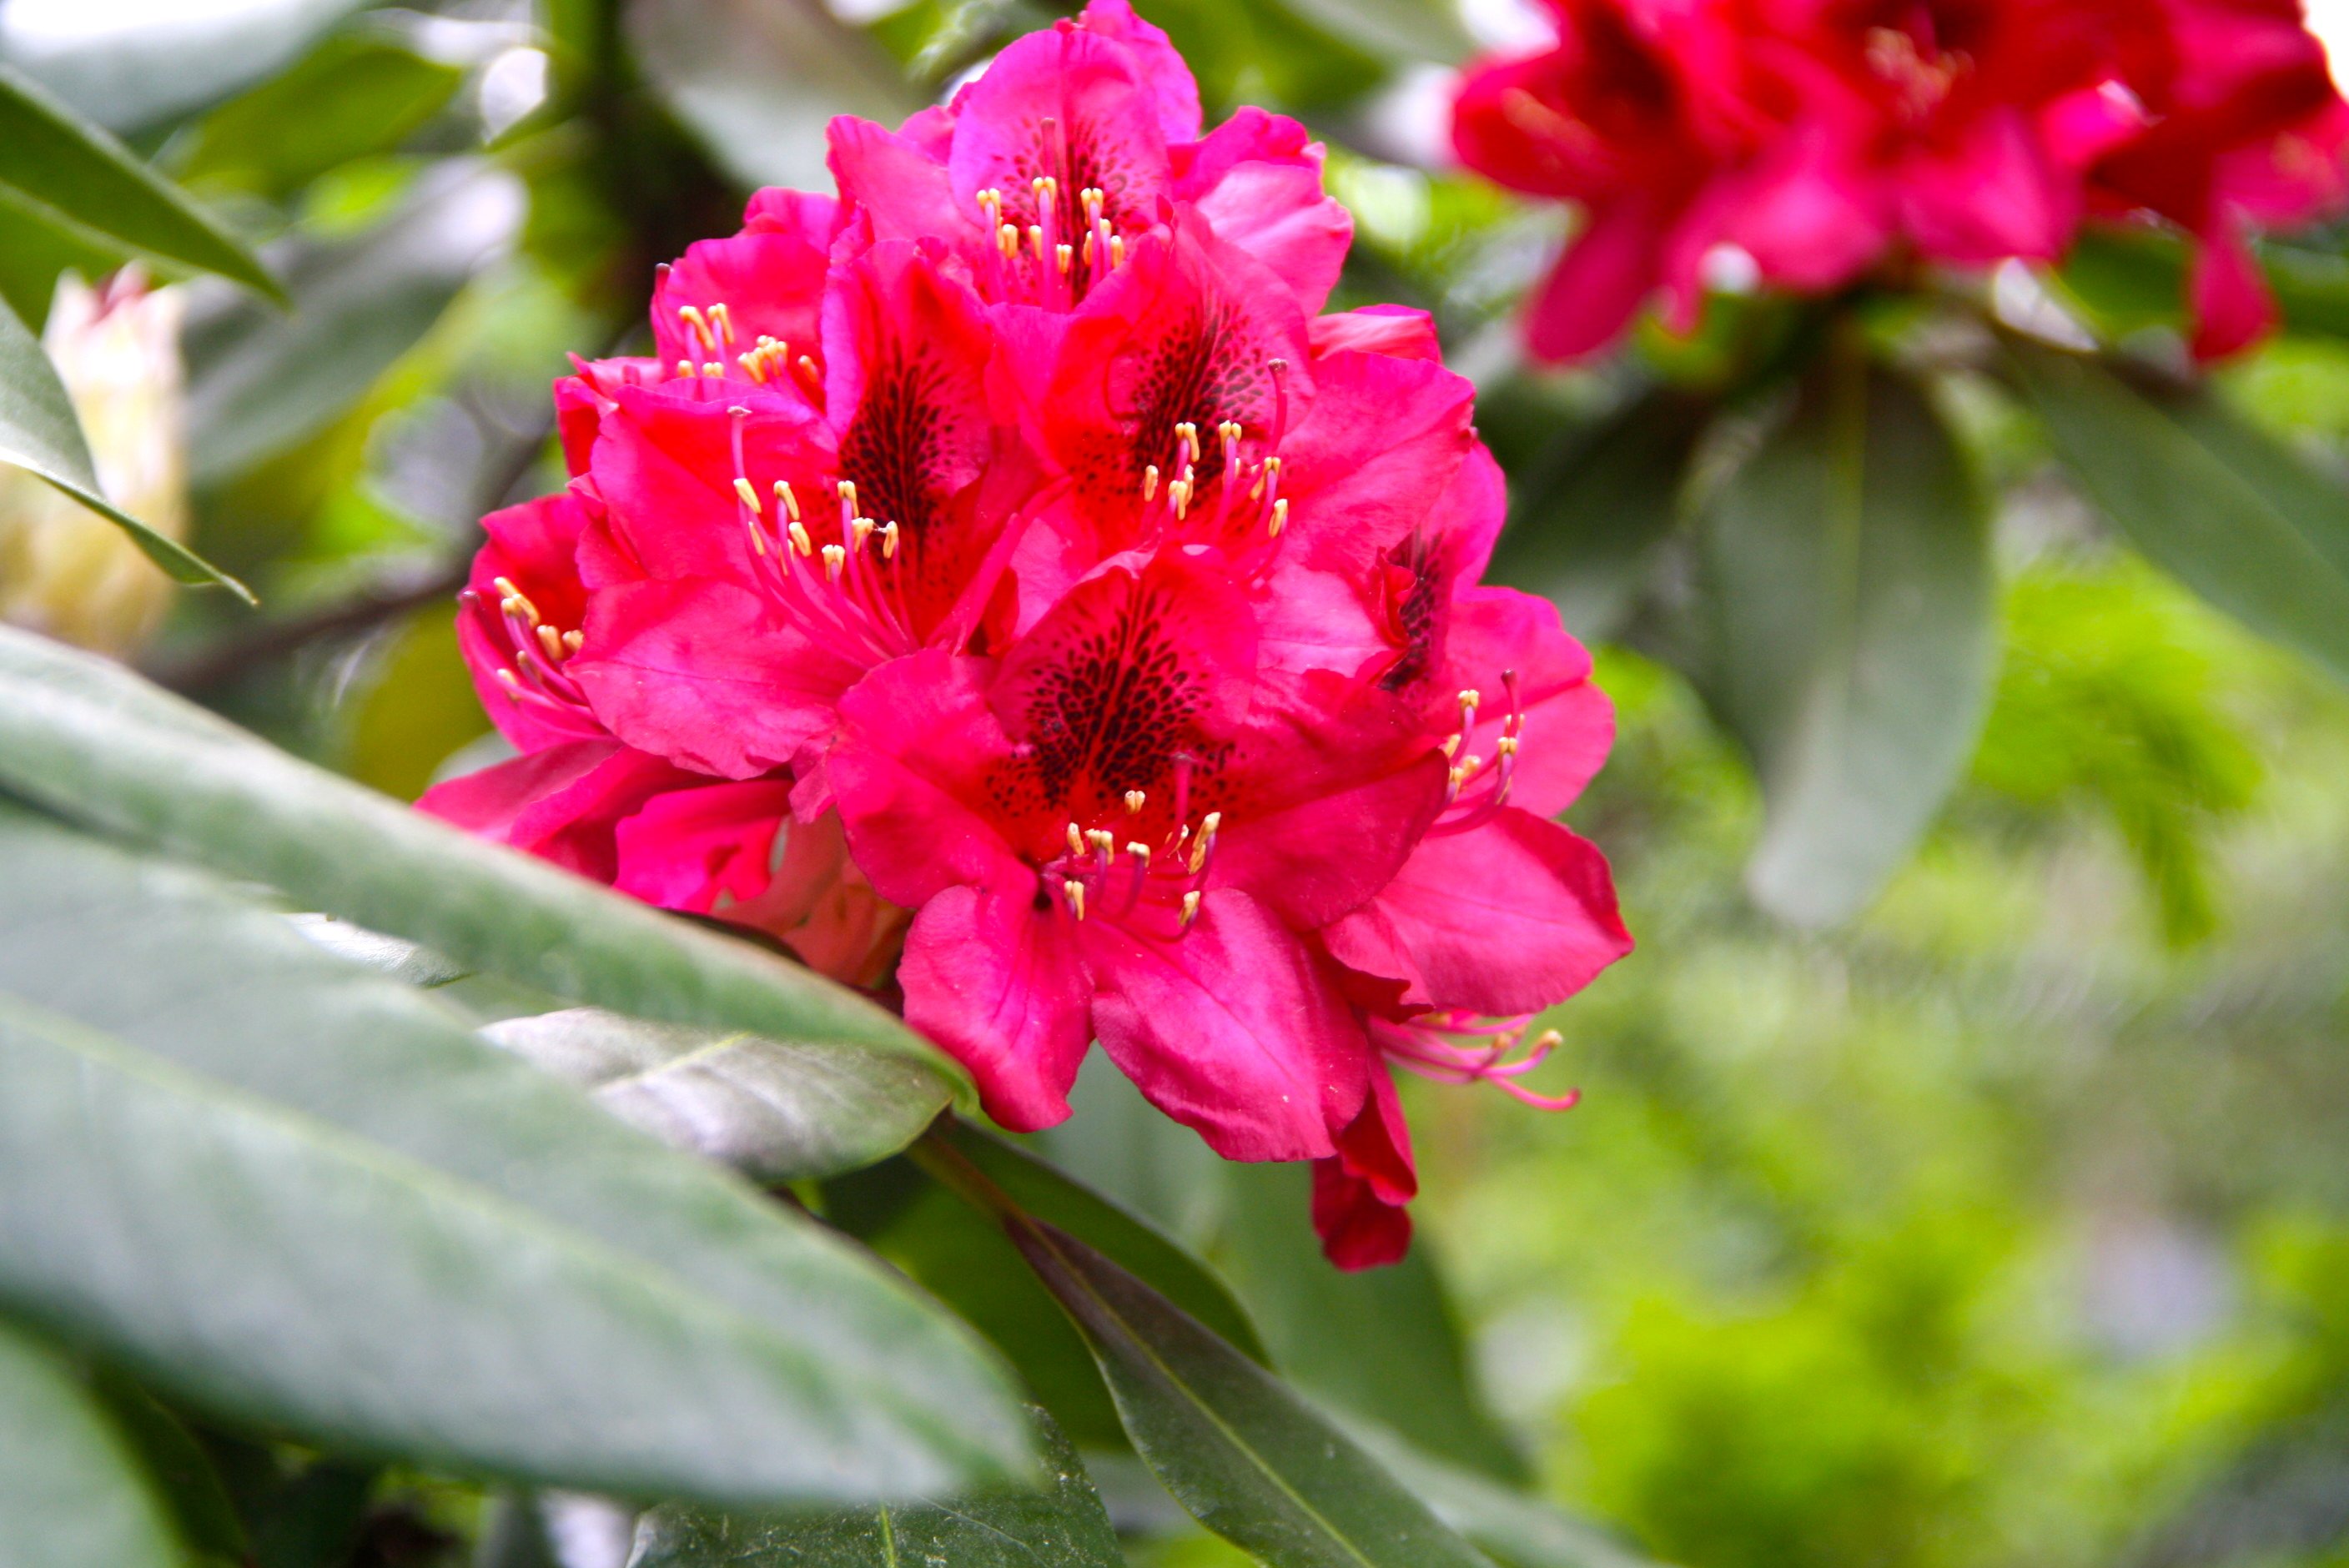
blossom, plant, flower, bloom, spring, produce, botany, flora, shrub, rhododendron, macro photography, flowering plant, woody plant, land plant, red rhododendron